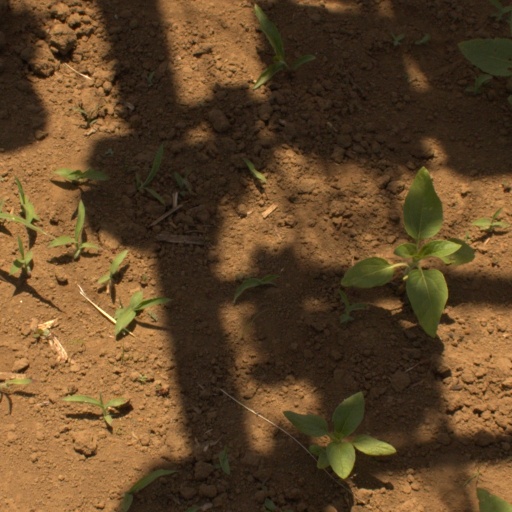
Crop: Jerusalem artichoke